Mosque

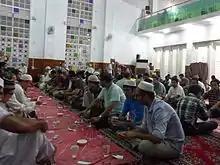
Iftar at Taipei Grand Mosque, Taiwan during Ramadan

There are two holidays ("Eids") in the Islamic calendar: "ʿĪd al-Fiṭr" and "ʿĪd al-Aḍḥā", during which there are special prayers held at mosques in the morning. These Eid prayers are supposed to be offered in large groups, and so, in the absence of an outdoor "Eidgah", a large mosque will normally host them for their congregants as well as the congregants of smaller local mosques. Some mosques will even rent convention centers or other large public buildings to hold the large number of Muslims who attend. Mosques, especially those in countries where Muslims are the majority, will also host Eid prayers outside in courtyards, town squares or on the outskirts of town in an "Eidgah".